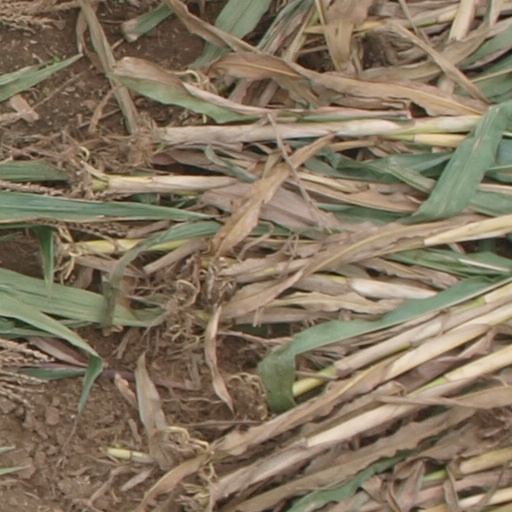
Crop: maize; corn